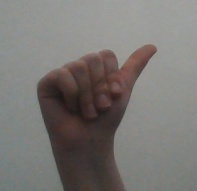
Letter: dhad